Joseph Dixon (inventor)

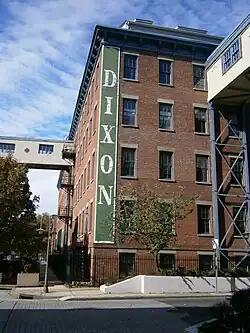
Dixon Mills in Jersey City has become a residential complex

In 1827, Joseph Dixon began his business in Salem, Massachusetts and, with his son, was involved with the Tantiusques graphite mine in Sturbridge, Massachusetts. Dixon discovered the merits of graphite as a stove polish and an additive in lubricants, foundry facings, brake linings, oil-less bearings, and non-corrosive paints.